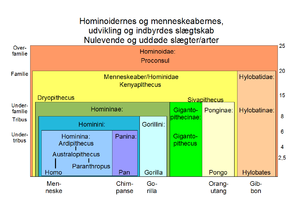
Homo-slægten / Placering i menneskeabernes indbyrdes slægtskab
Til venstre: Taksonomisk niveau. Til højre: Millioner år siden adskillelsen.
Slægten Homo er samlebetegnelse for de arter, der er mest beslægtet med mennesket. De ældste arter er Homo rudolfensis, Homo habilis og Homo georgicus. De to førstnævnte er fra den østlige del af Afrika og formentlig opstået for 2-2,5 millioner år siden ud fra slægten Australopithecus. Næste trin udgøres af de to arter Homo ergaster og Homo erectus, der formentlig også opstår i Østafrika for 1,5-2 mio år siden, men for alvor betyder menneske-slægtens spredning til det eurasiske kontinent i løbet af den næste million år. De ældste primitive former af vores egen art Homo sapiens, dukker først op for 500-800 tusind år siden. Arten Homo sapiens udskiller sig i mindst to underarter: Homo sapiens neanderthalensis og det nulevende menneske Homo sapiens sapiens, der er eneste nulevende repræsentant for slægten Homo.